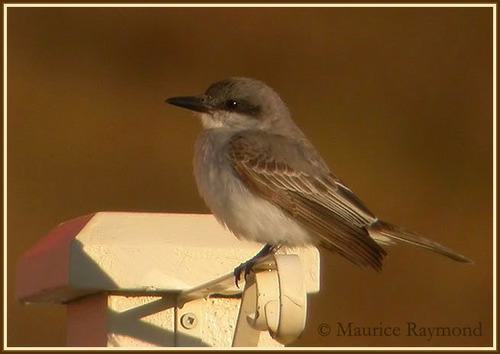
A photo of a gray kingbird